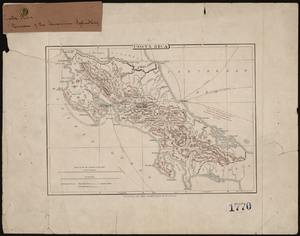
Cette carte du Costa Rica fut publiée par le Bureau international des Républiques américaines (qui devint l'Union panaméricaine en